Juan de Zapata

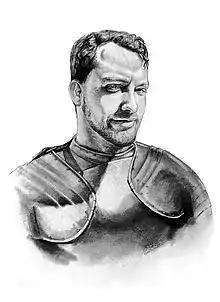
Juan de Zapata

Juan de Zapata (fl. 1520s) was a leader of the Revolt of the Comuneros in Spain.